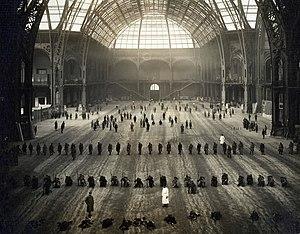
Le Grand Palais est un monument parisien situé en bordure des Champs-Élysées, face au Petit Palais, dont il est séparé par l'avenue Winston-Churchill dans le 8ᵉ arrondissement. Ses 77 000 m² abritent régulièrement salons et expositions prestigieuses.